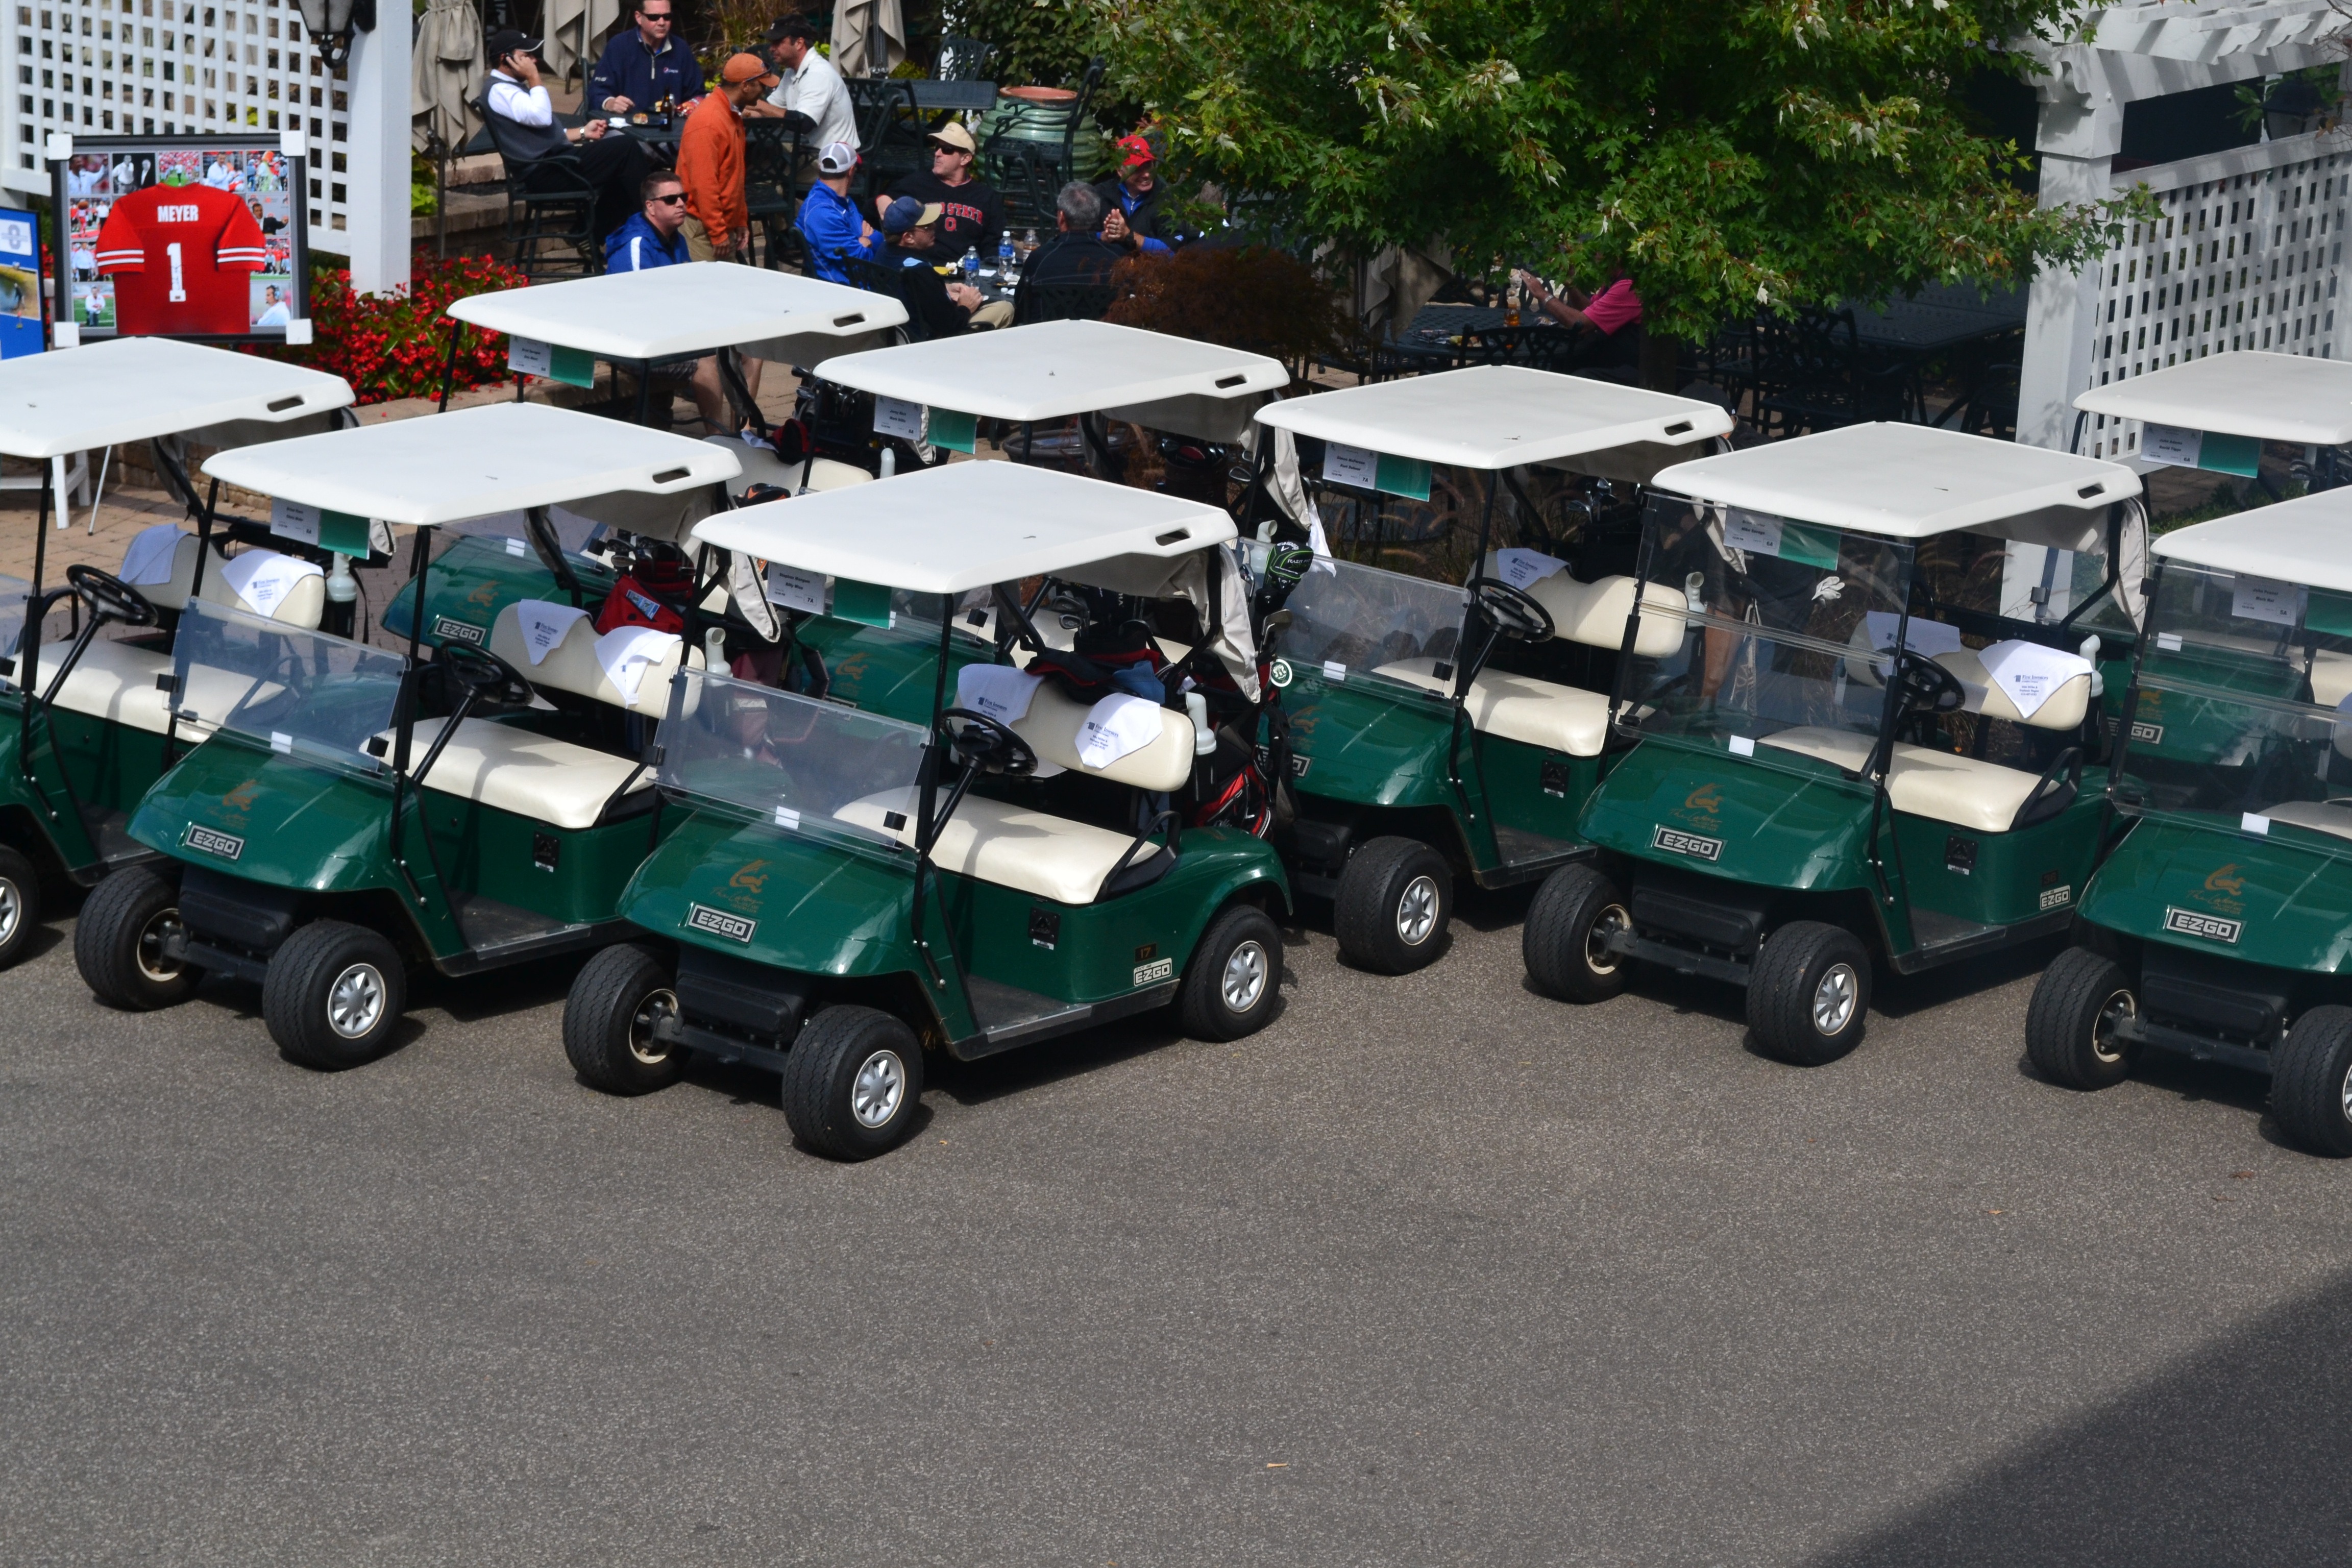
car, lawn, cart, transport, vehicle, golf, golf club, outdoors, sports, golf cart, mode of transport, light commercial vehicle, military vehicle